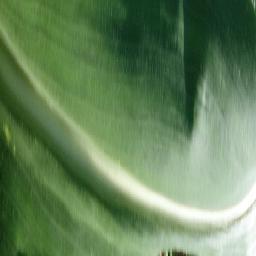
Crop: corn
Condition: (maize)_healthy